Lost Lad

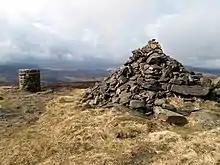
The top of Lost Lad

Lost Lad is a bare, conical moorland summit and subpeak of the nearby Back Tor which rises about 600 metres to the southeast. The top of Lost Lad is marked by a cairn and toposcope and there are good views over the surrounding northern Peak District.